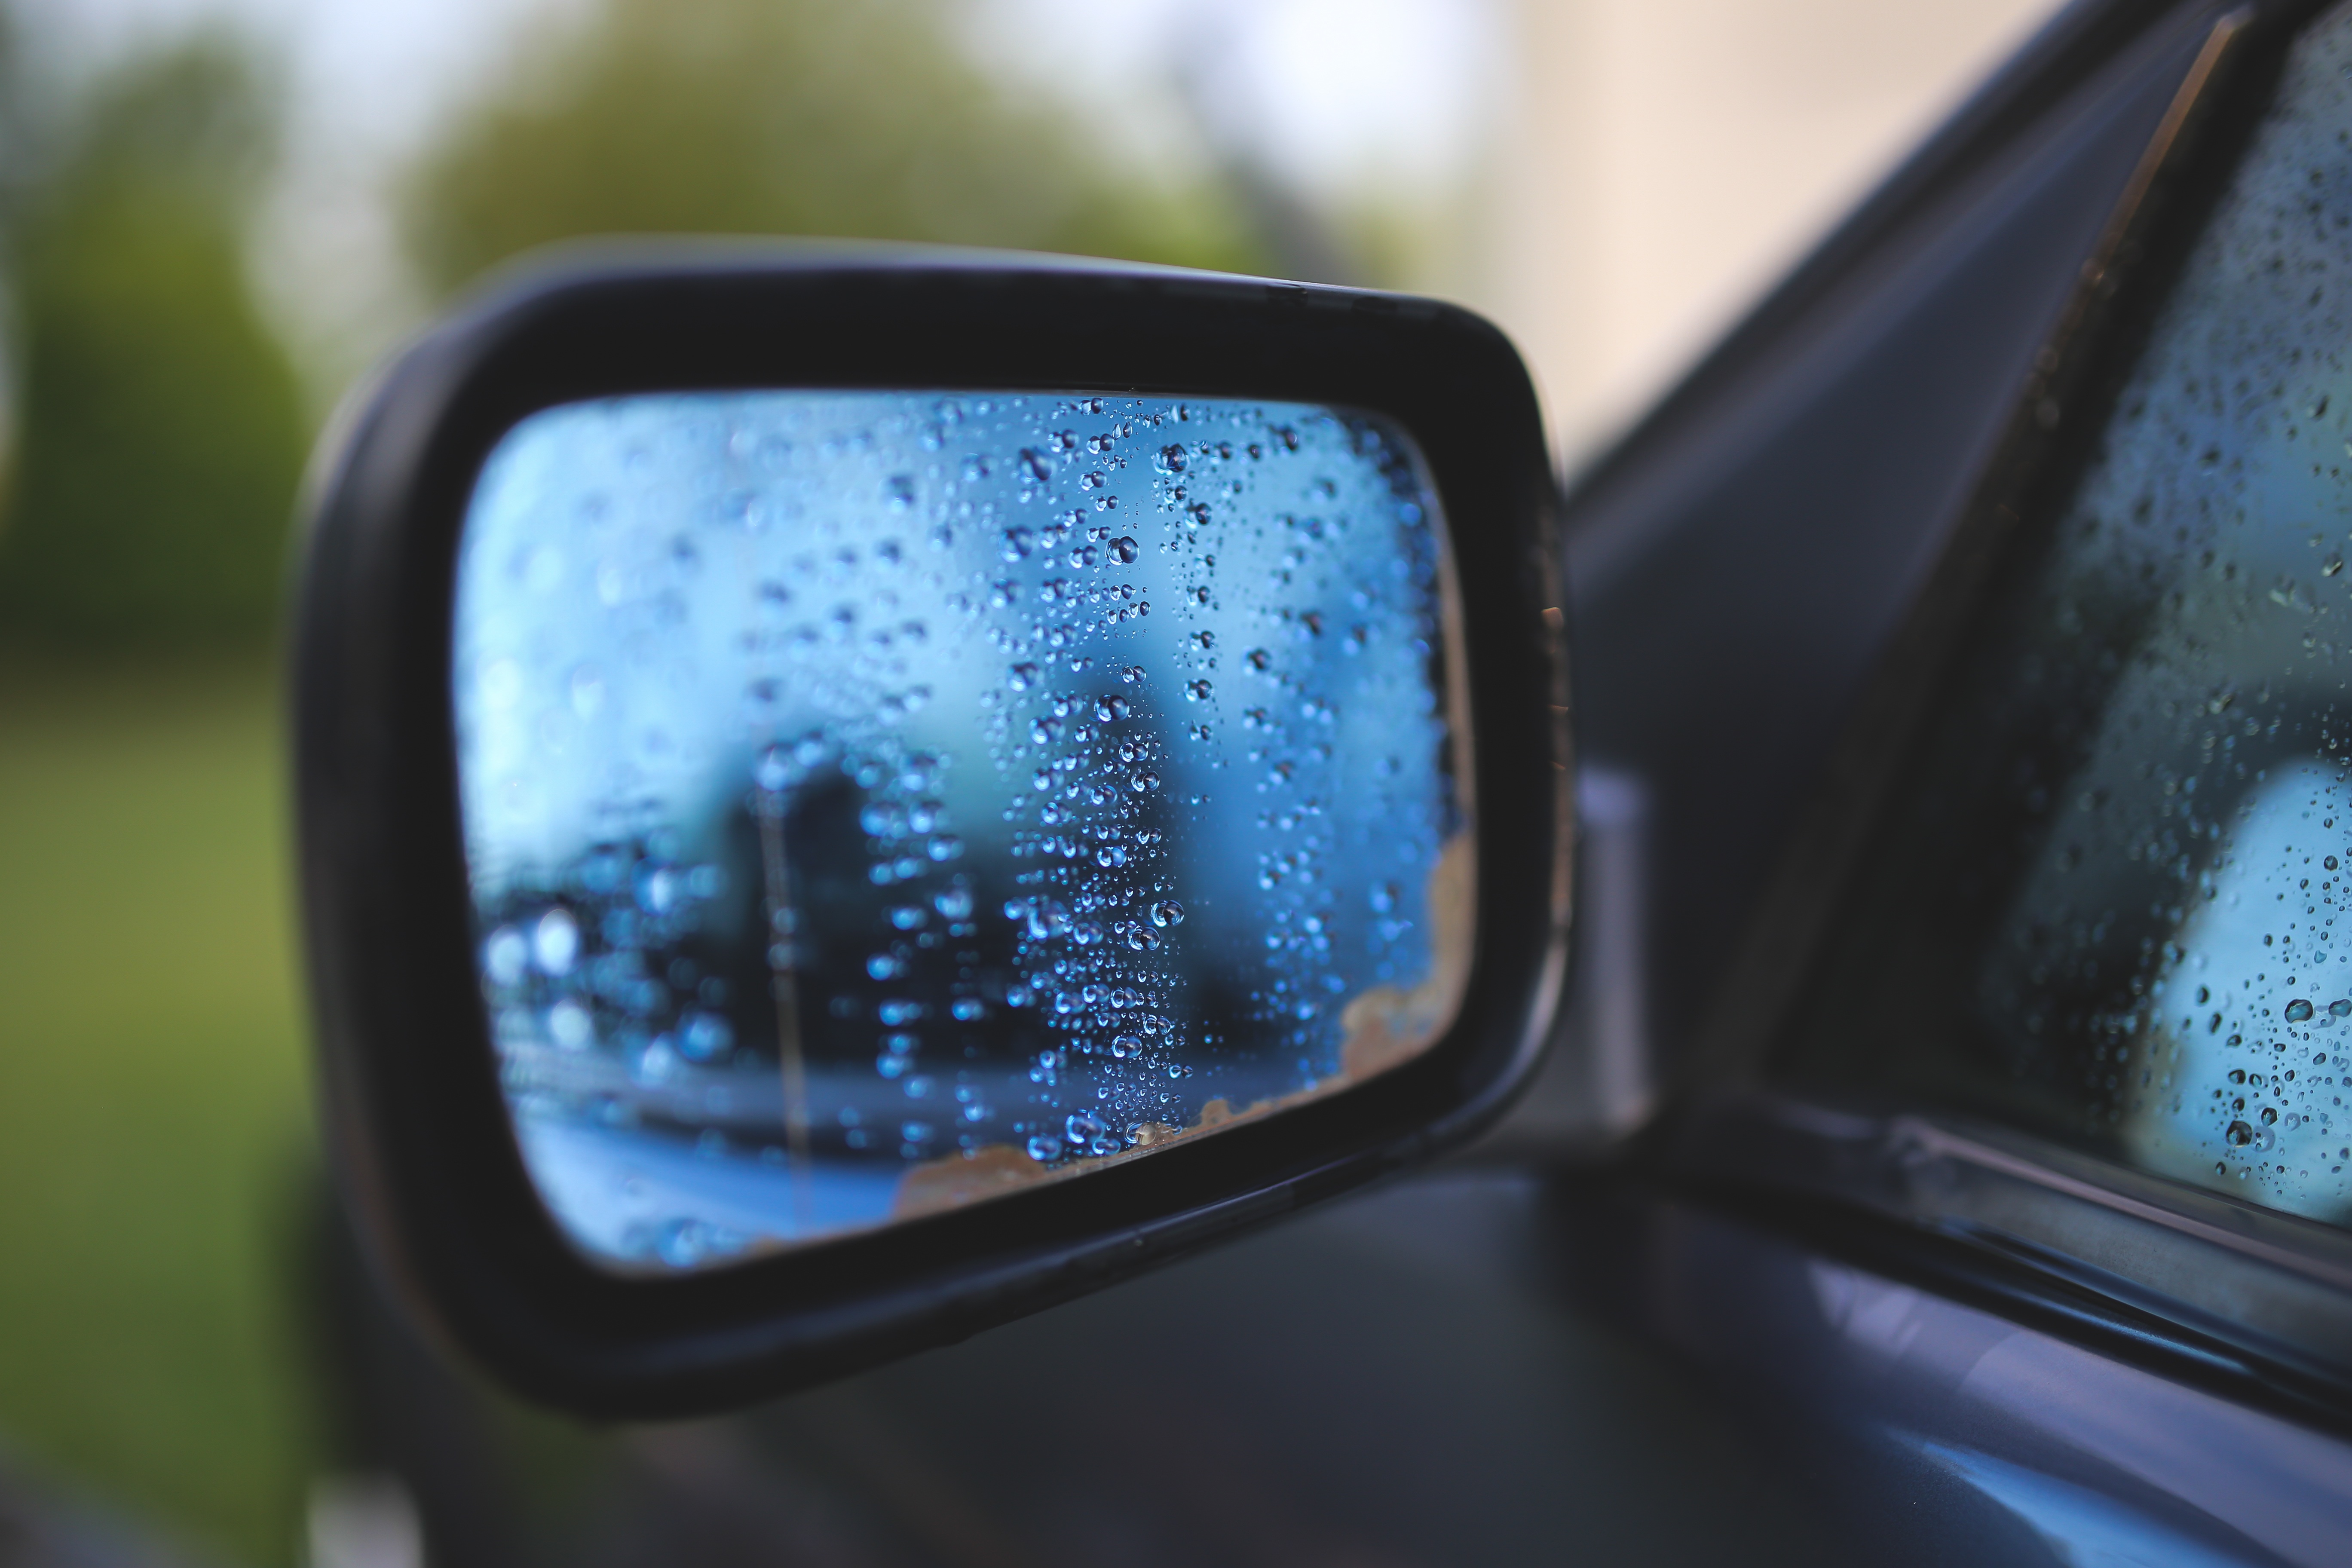
hand, water, dew, light, car, rain, window, glass, driving, green, color, clean, blue, car mirror, rear view mirror, eye, mirror, drops, cleaning, automotive exterior